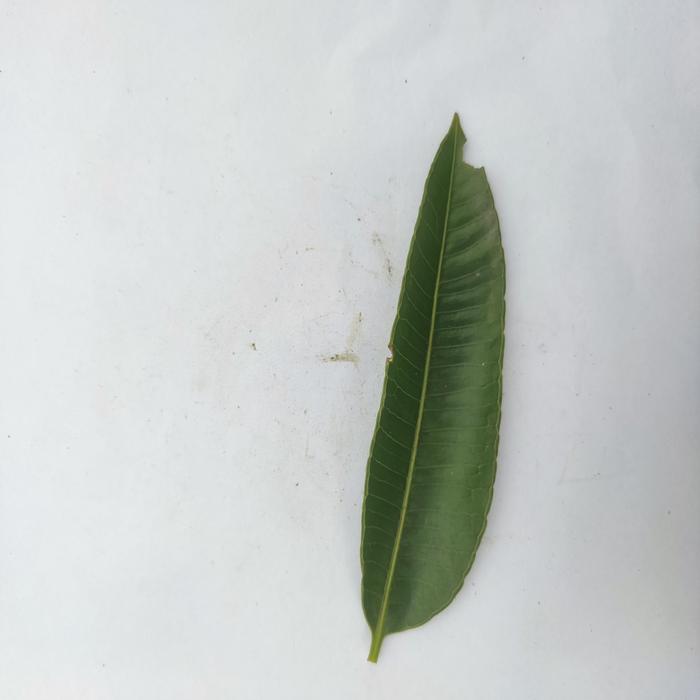
Crop: Hog Plum
Leaf condition: Heathy_Leaf